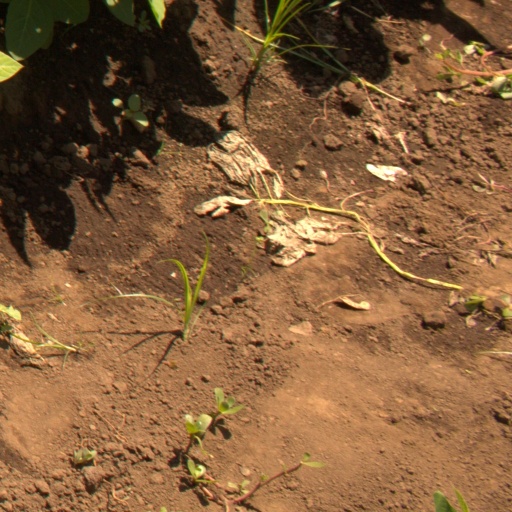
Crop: soybean